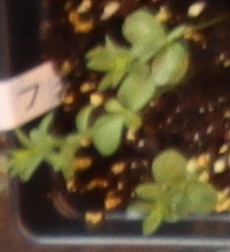
Label: Flax